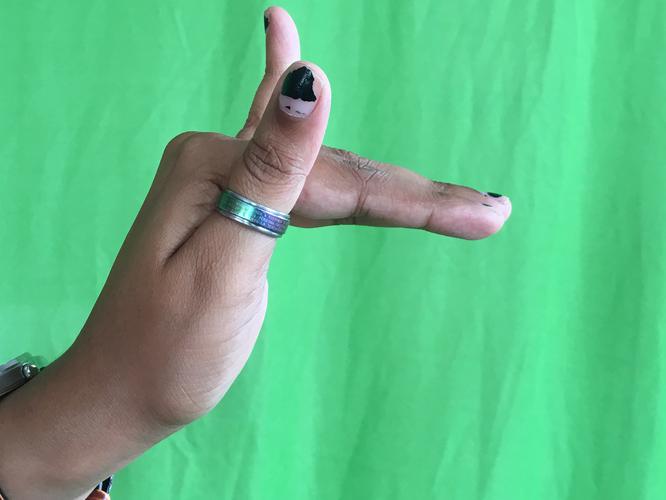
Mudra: Mrigasirsha
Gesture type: single_hand